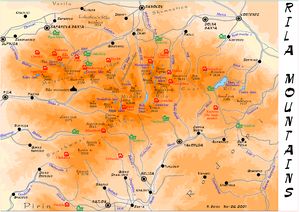
Rila / Eksterne henvisninger
Kort over Rila
Rila er en bjergkæde i det sydvestlige Bulgarien, hvor blandt andre, det højeste bjerg i Bulgarien og på Balkan, Musala med 2.925 meter ligger. Massivet er også det sjette højeste i Europa, efter Kaukasus, Alperne, Sierra Nevada, Pyrenæerne og Etna. Rila nationalpark omfatter hovedparten af bjergområdet.